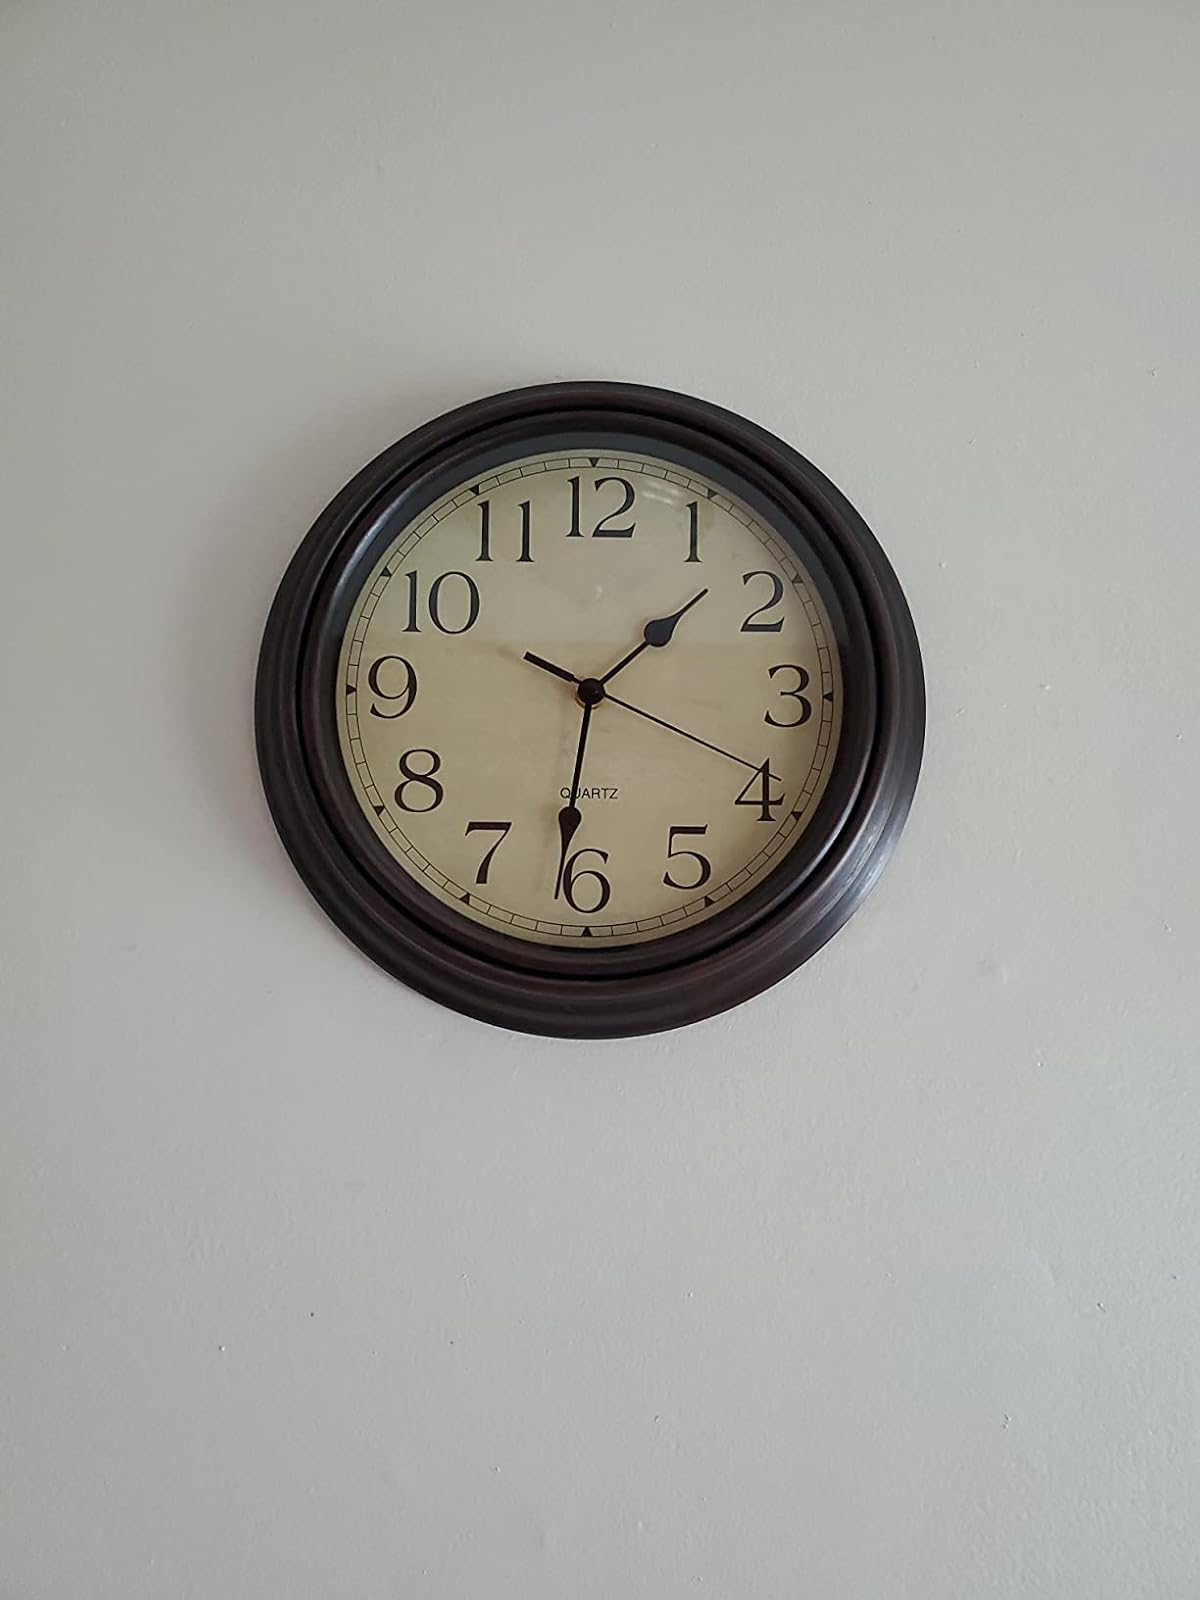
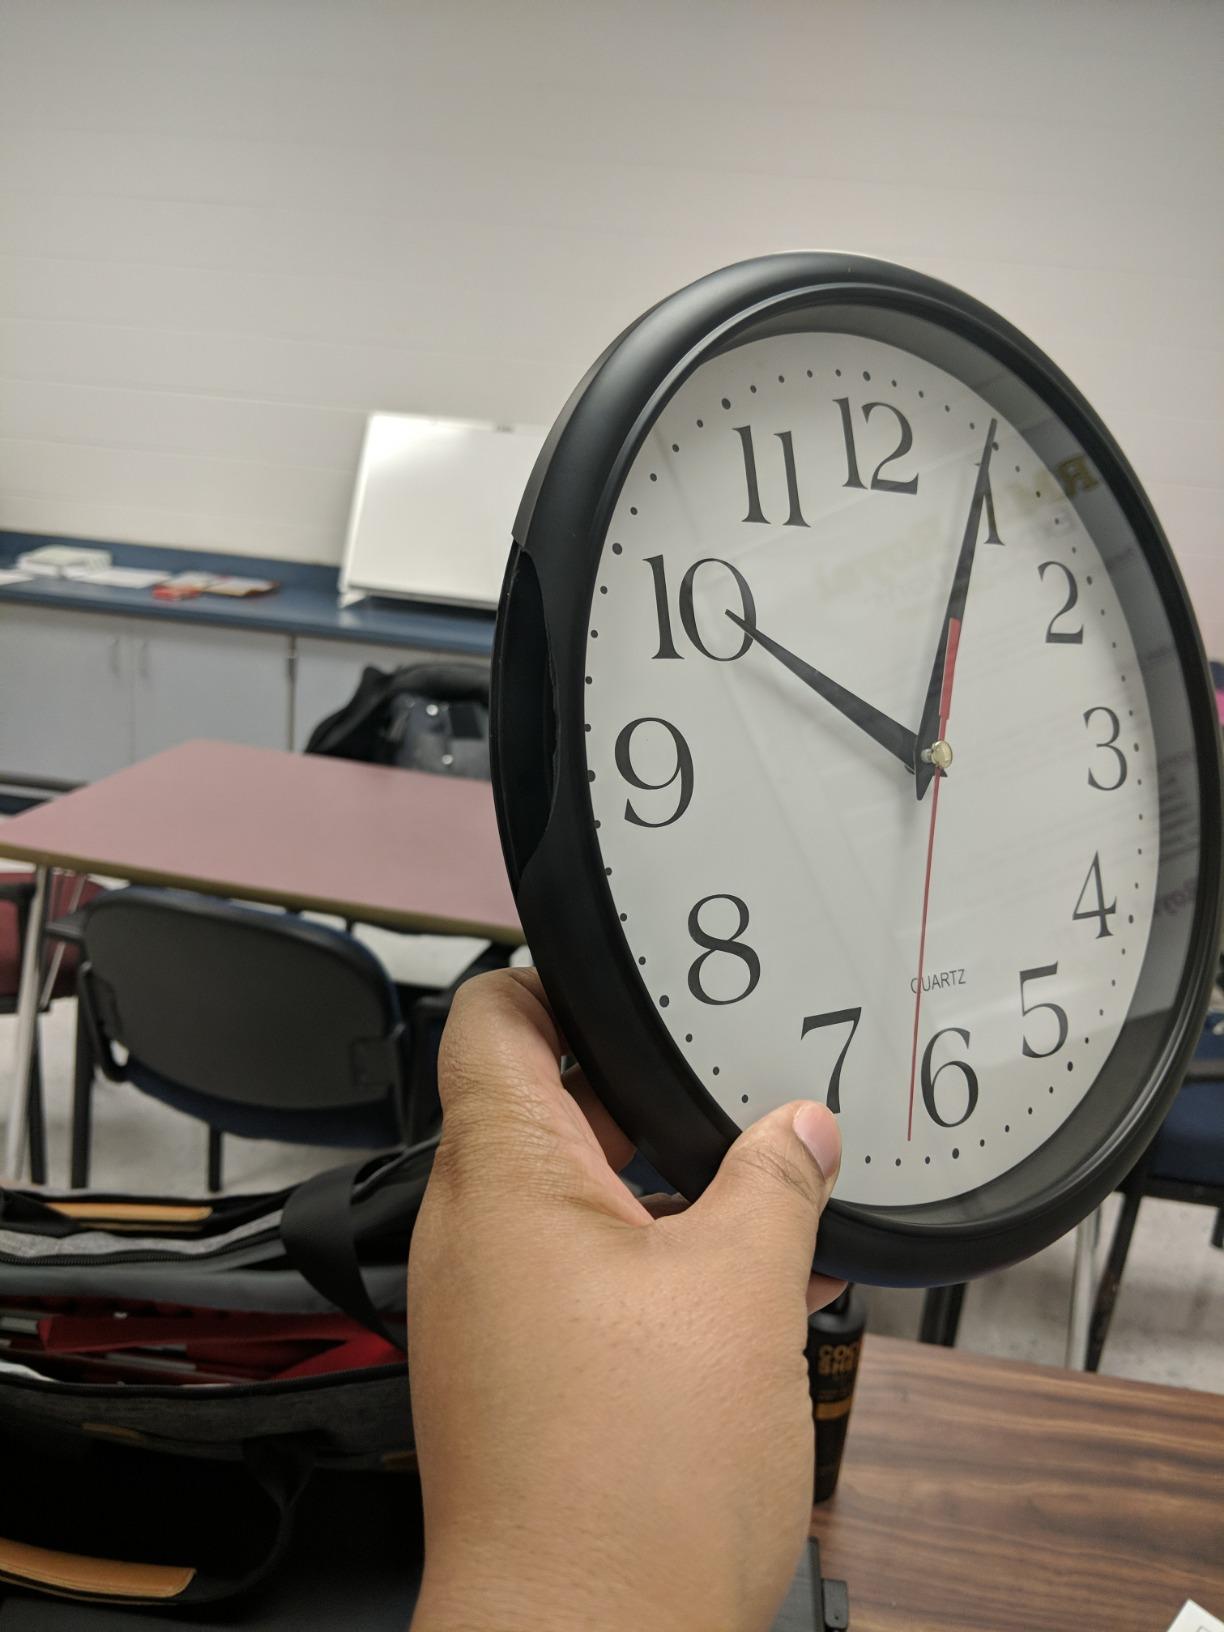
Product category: clock
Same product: no